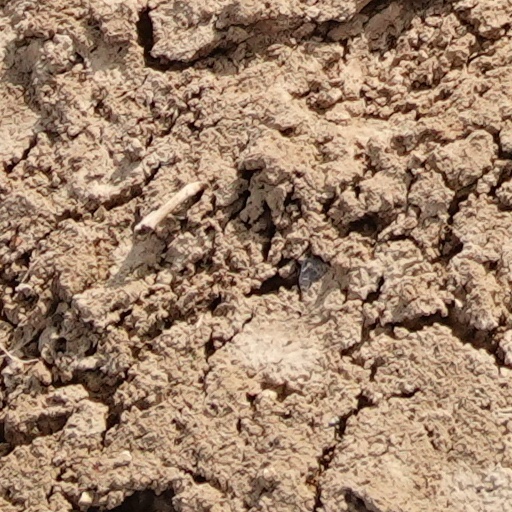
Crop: wheat